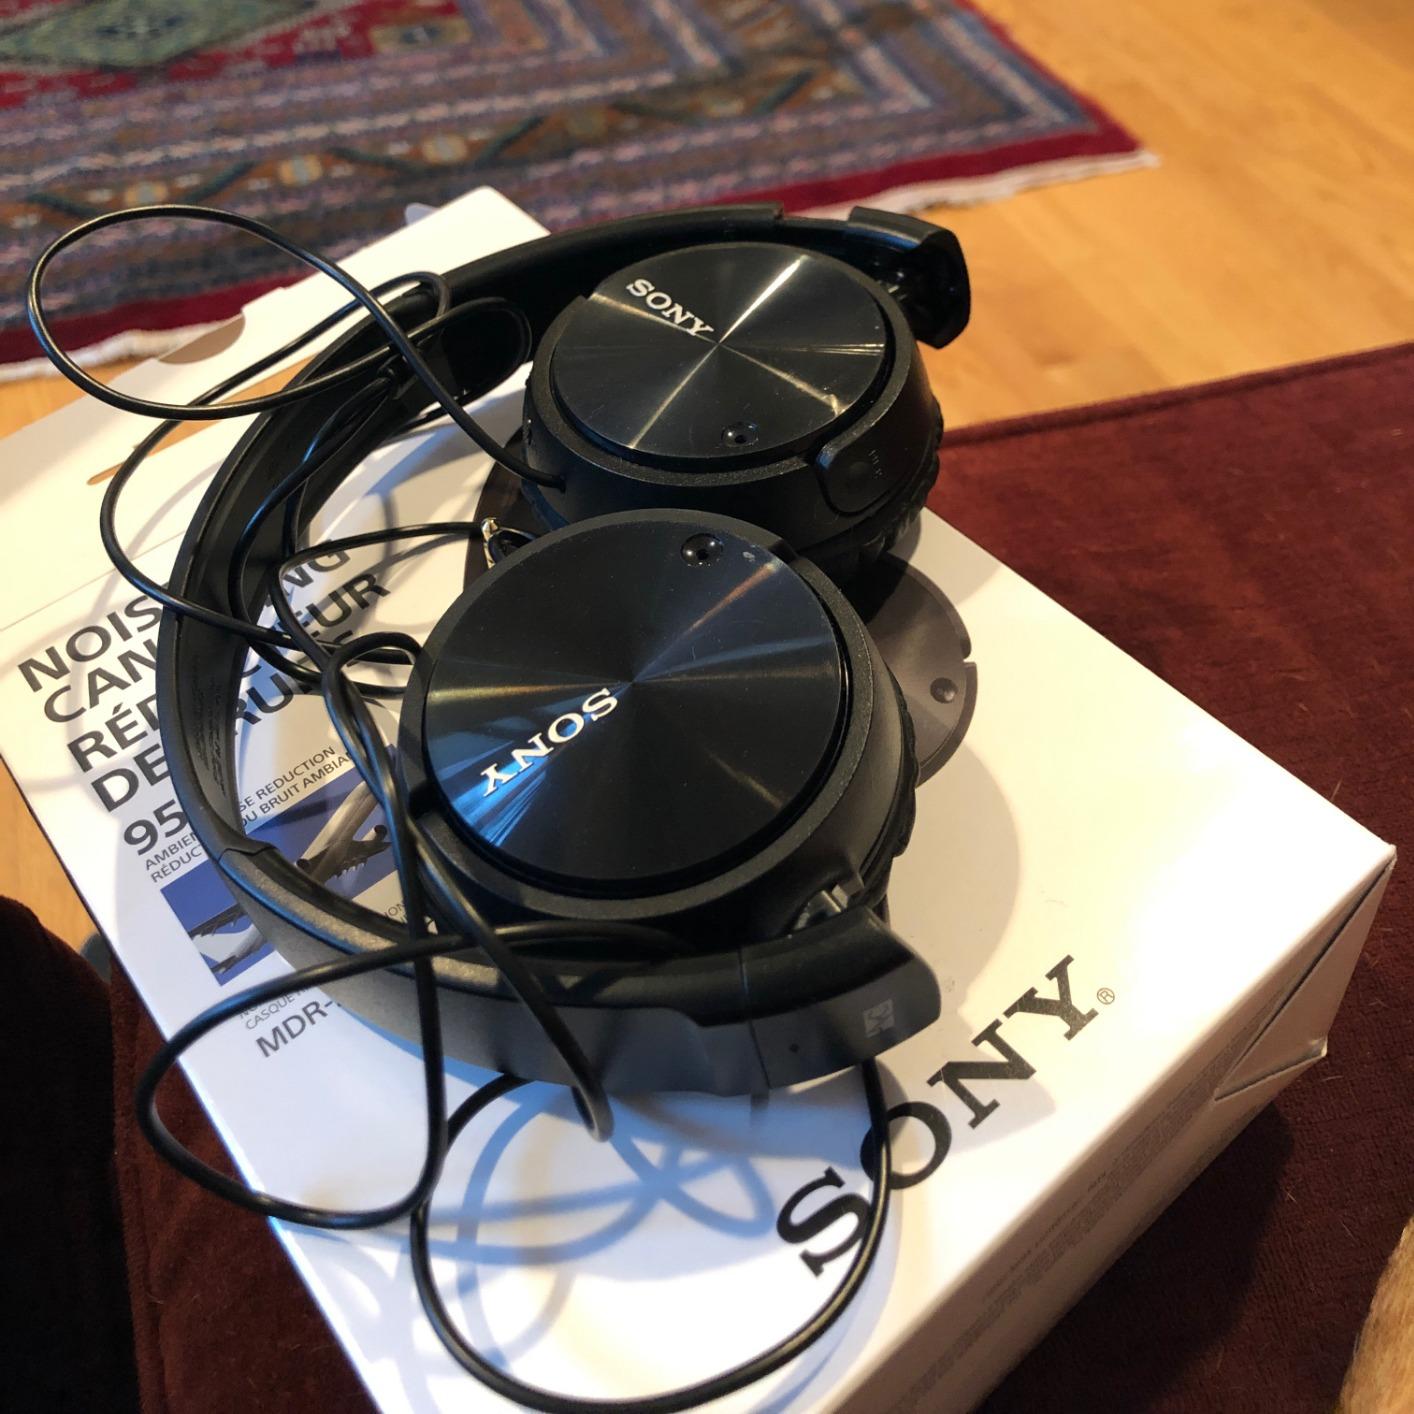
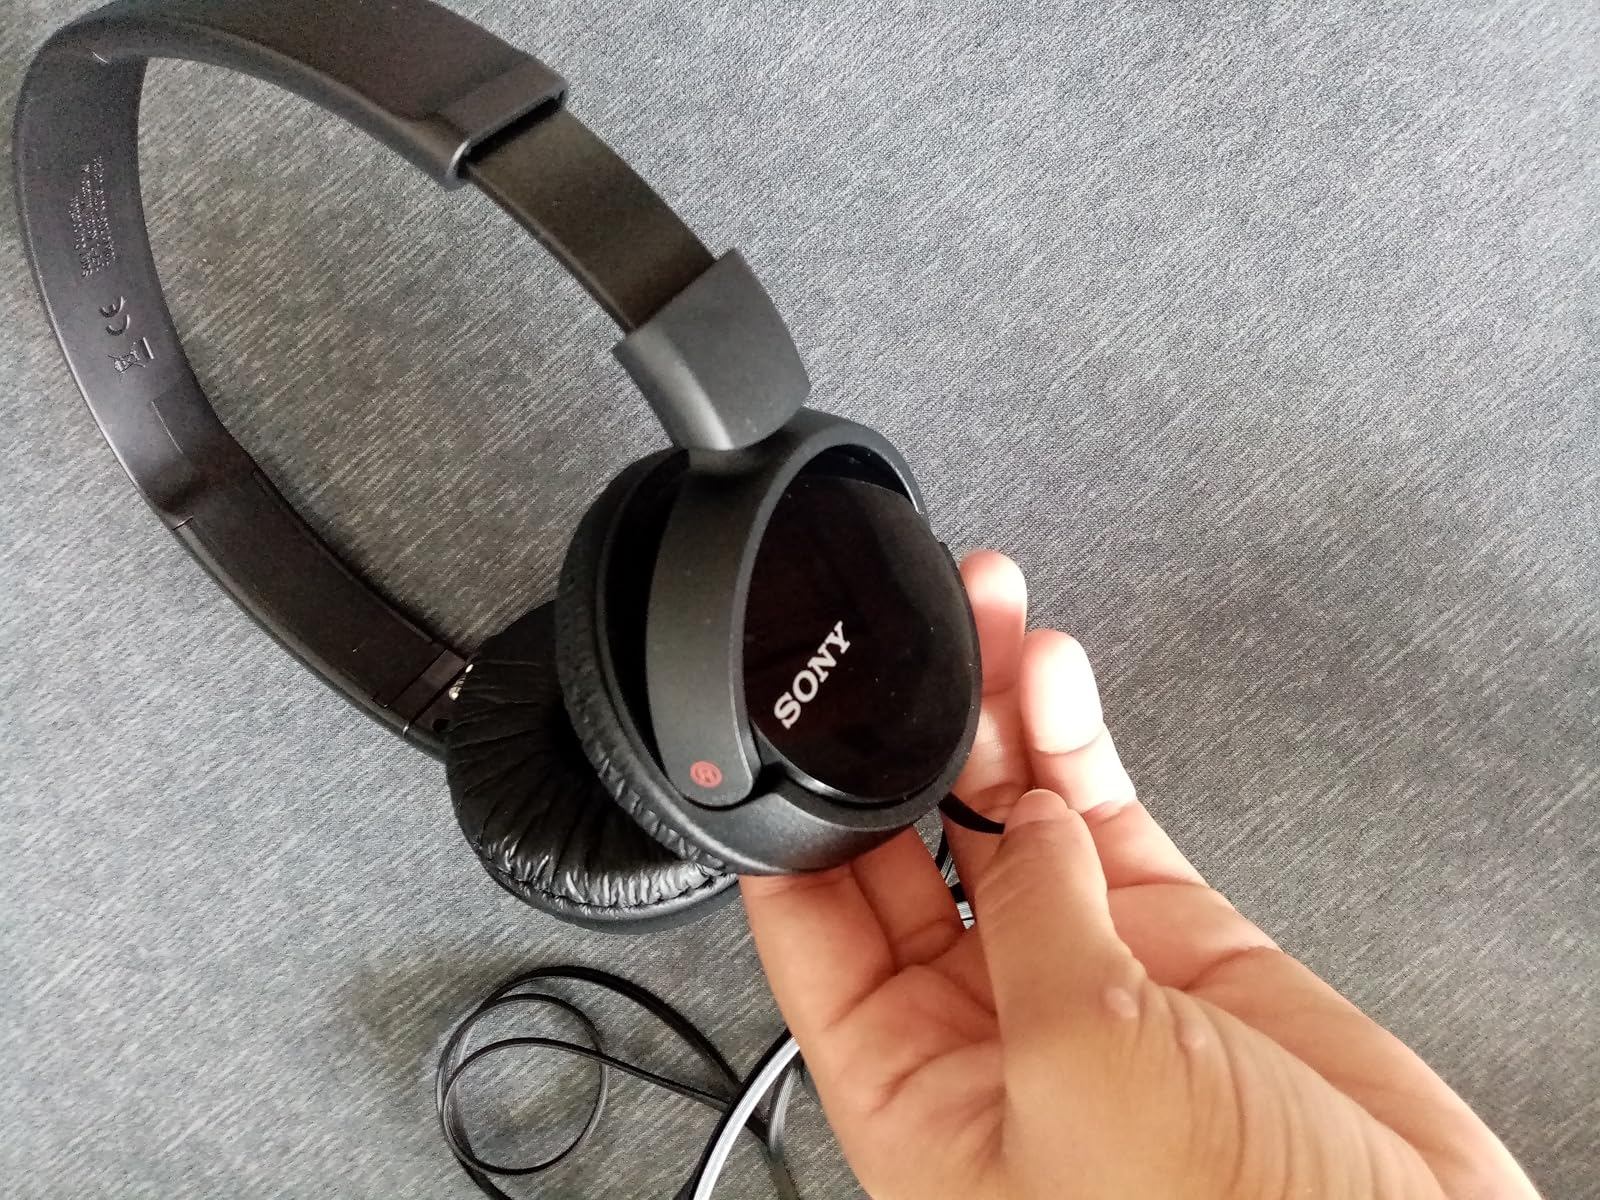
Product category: headphones
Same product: yes